Halifax, Nova Scotia

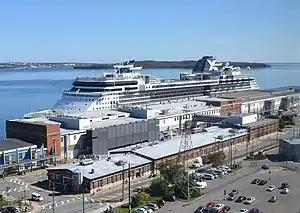
The Port of Halifax is North America's first inbound and last outbound shipping gateway to Europe.

Major employers and economic generators include the Department of National Defence, the Port of Halifax, Irving Shipbuilding, the Nova Scotia Health Authority, IMP Group, Bell Aliant, Emera, the Bedford Institute of Oceanography, government, banks, and universities. The municipality has a growing concentration of manufacturing industries and is becoming a major multi-modal transportation hub through growth at the port, the Halifax Stanfield International Airport, and improving rail and highway connections. Halifax is one of Canada's top four container ports in terms of the volume of cargo handled. A real estate boom in recent years has led to numerous new property developments, including the gentrification of some former working-class areas.